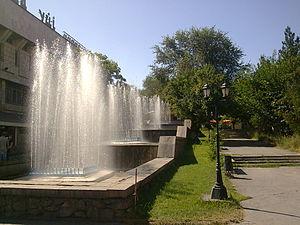
Chimkent, anciennement appelée Tchimkent, est une ville du sud du Kazakhstan et un foyer industriel important. Sa population est d'environ 854 500 habitants.